Television set

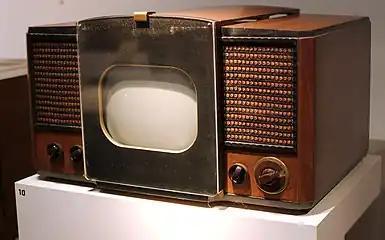
RCA 630-TS, the first mass-produced electronic television set, which sold in 1946–1947

A television set or television receiver (more commonly called TV, TV set, television, telly, or tele) is an electronic device for viewing and hearing television broadcasts. It combines a tuner, display, and loudspeakers. Introduced in the late 1920s in mechanical form, television sets became a popular consumer product after World War II in electronic form, using cathode-ray tube (CRT) technology. The addition of color to broadcast television after 1953 further increased the popularity of television sets in the 1960s, and an outdoor antenna became a common feature of suburban homes. The ubiquitous television set became the display device for the first recorded media for consumer use in the 1970s, such as Betamax, VHS; these were later succeeded by DVD. It has been used as a display device since the first generation of home computers (e.g. Timex Sinclair 1000) and dedicated video game consoles (e.g., Atari) in the 1980s. By the early 2010s, flat-panel television incorporating liquid-crystal display (LCD) technology, especially LED-backlit LCD technology, largely replaced CRT and other display technologies. Modern flat-panel TVs are typically capable of high-definition display (720p, 1080i, 1080p, 4K, 8K) and are capable of playing content from multiple sources, such as a USB device or internet streaming services.